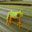
Label: frog